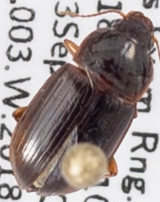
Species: Amara quenseli
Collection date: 2018-09-13
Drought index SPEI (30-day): -1.226
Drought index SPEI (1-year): -0.77
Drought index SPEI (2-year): -0.8